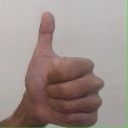
अक्षर: थ